Freightliner Argosy

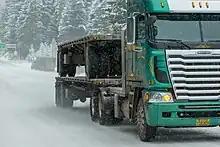
Later 2010s Argosy in United States (glider truck construction)

From 2007 onward, Freightliner continued to market the Argosy in North America. Instead of mass producing the vehicle, it was offered as a glider vehicle. In contrast to an incomplete vehicle (sold to a second party to finish its body), a glider vehicle is constructed as a vehicle designed to be completed with customer-supplied major components (typically, engine, transmission, and axles supplied from a previous compatible vehicle). While a means to continue the use of serviceable powertrains, the method is criticized as a loophole to circumvent emissions regulations.